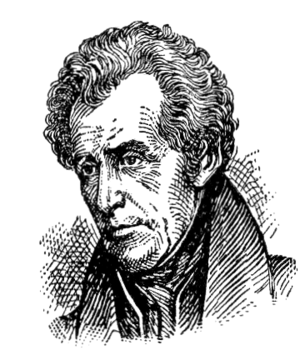
Indianerkrigene / Øst for Mississippi (1775–1842) / Tecumseh, creek-krigen og krigen i 1812
Andrew Jackson, generalen i slaget ved Horseshoe Bend fra slutningen af creek-krigen, var en betydelig figur i fordrivelsen af indianerne fra USA.
Indianerkrigene er en betegnelse brugt af amerikanske historikere til hovedsageligt at beskrive en række konflikter mellem USA og forskellige stammer og føderationer, der tilhørte kontinentets oprindelige folkeslag. Ofte inkluderes også kolonitidens krige med indfødte amerikanere, som fandt sted, før USA blev oprettet. Indianerkrigene udgøres af en lang række af mindre konflikter, der hver især involverede forskellige parter og skiftende alliancer.